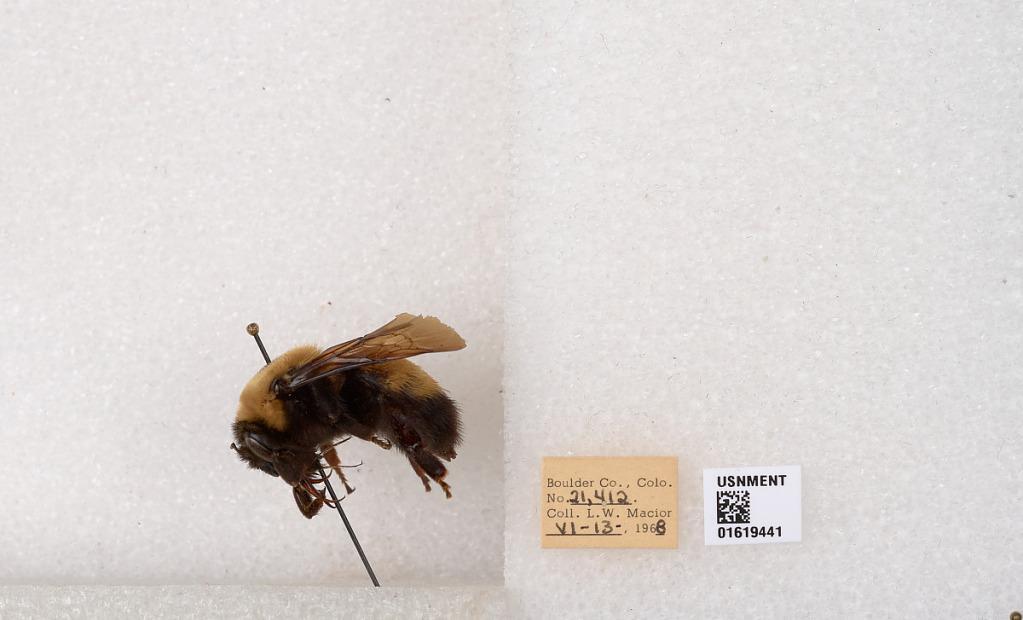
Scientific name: Bombus (Bombus) nevadensis Cresson